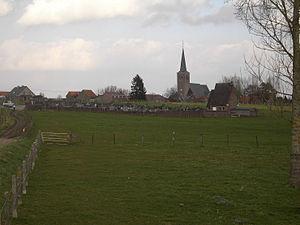
Zarlardinge est une section de la ville belge de Grammont située en Région flamande dans la province de Flandre-Orientale et le Denderstreek.